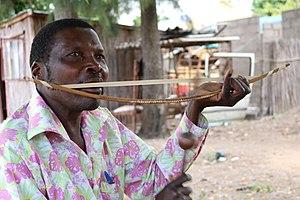
L’arc musical est un instrument de musique idiocorde ancien. Il est dérivé de l'arc, arme de guerre. La différence entre les deux n'est pas visuelle, mais structurelle et fonctionnelle car l'arc musical n'étant pas tenu de tirer des flèches, n'a pas besoin de pouvoir plier davantage que sa tension normale.
La culture mozambicaine, pays d'Afrique australe, désigne d'abord les pratiques culturelles observables de ses 27 000 000 d'habitants.